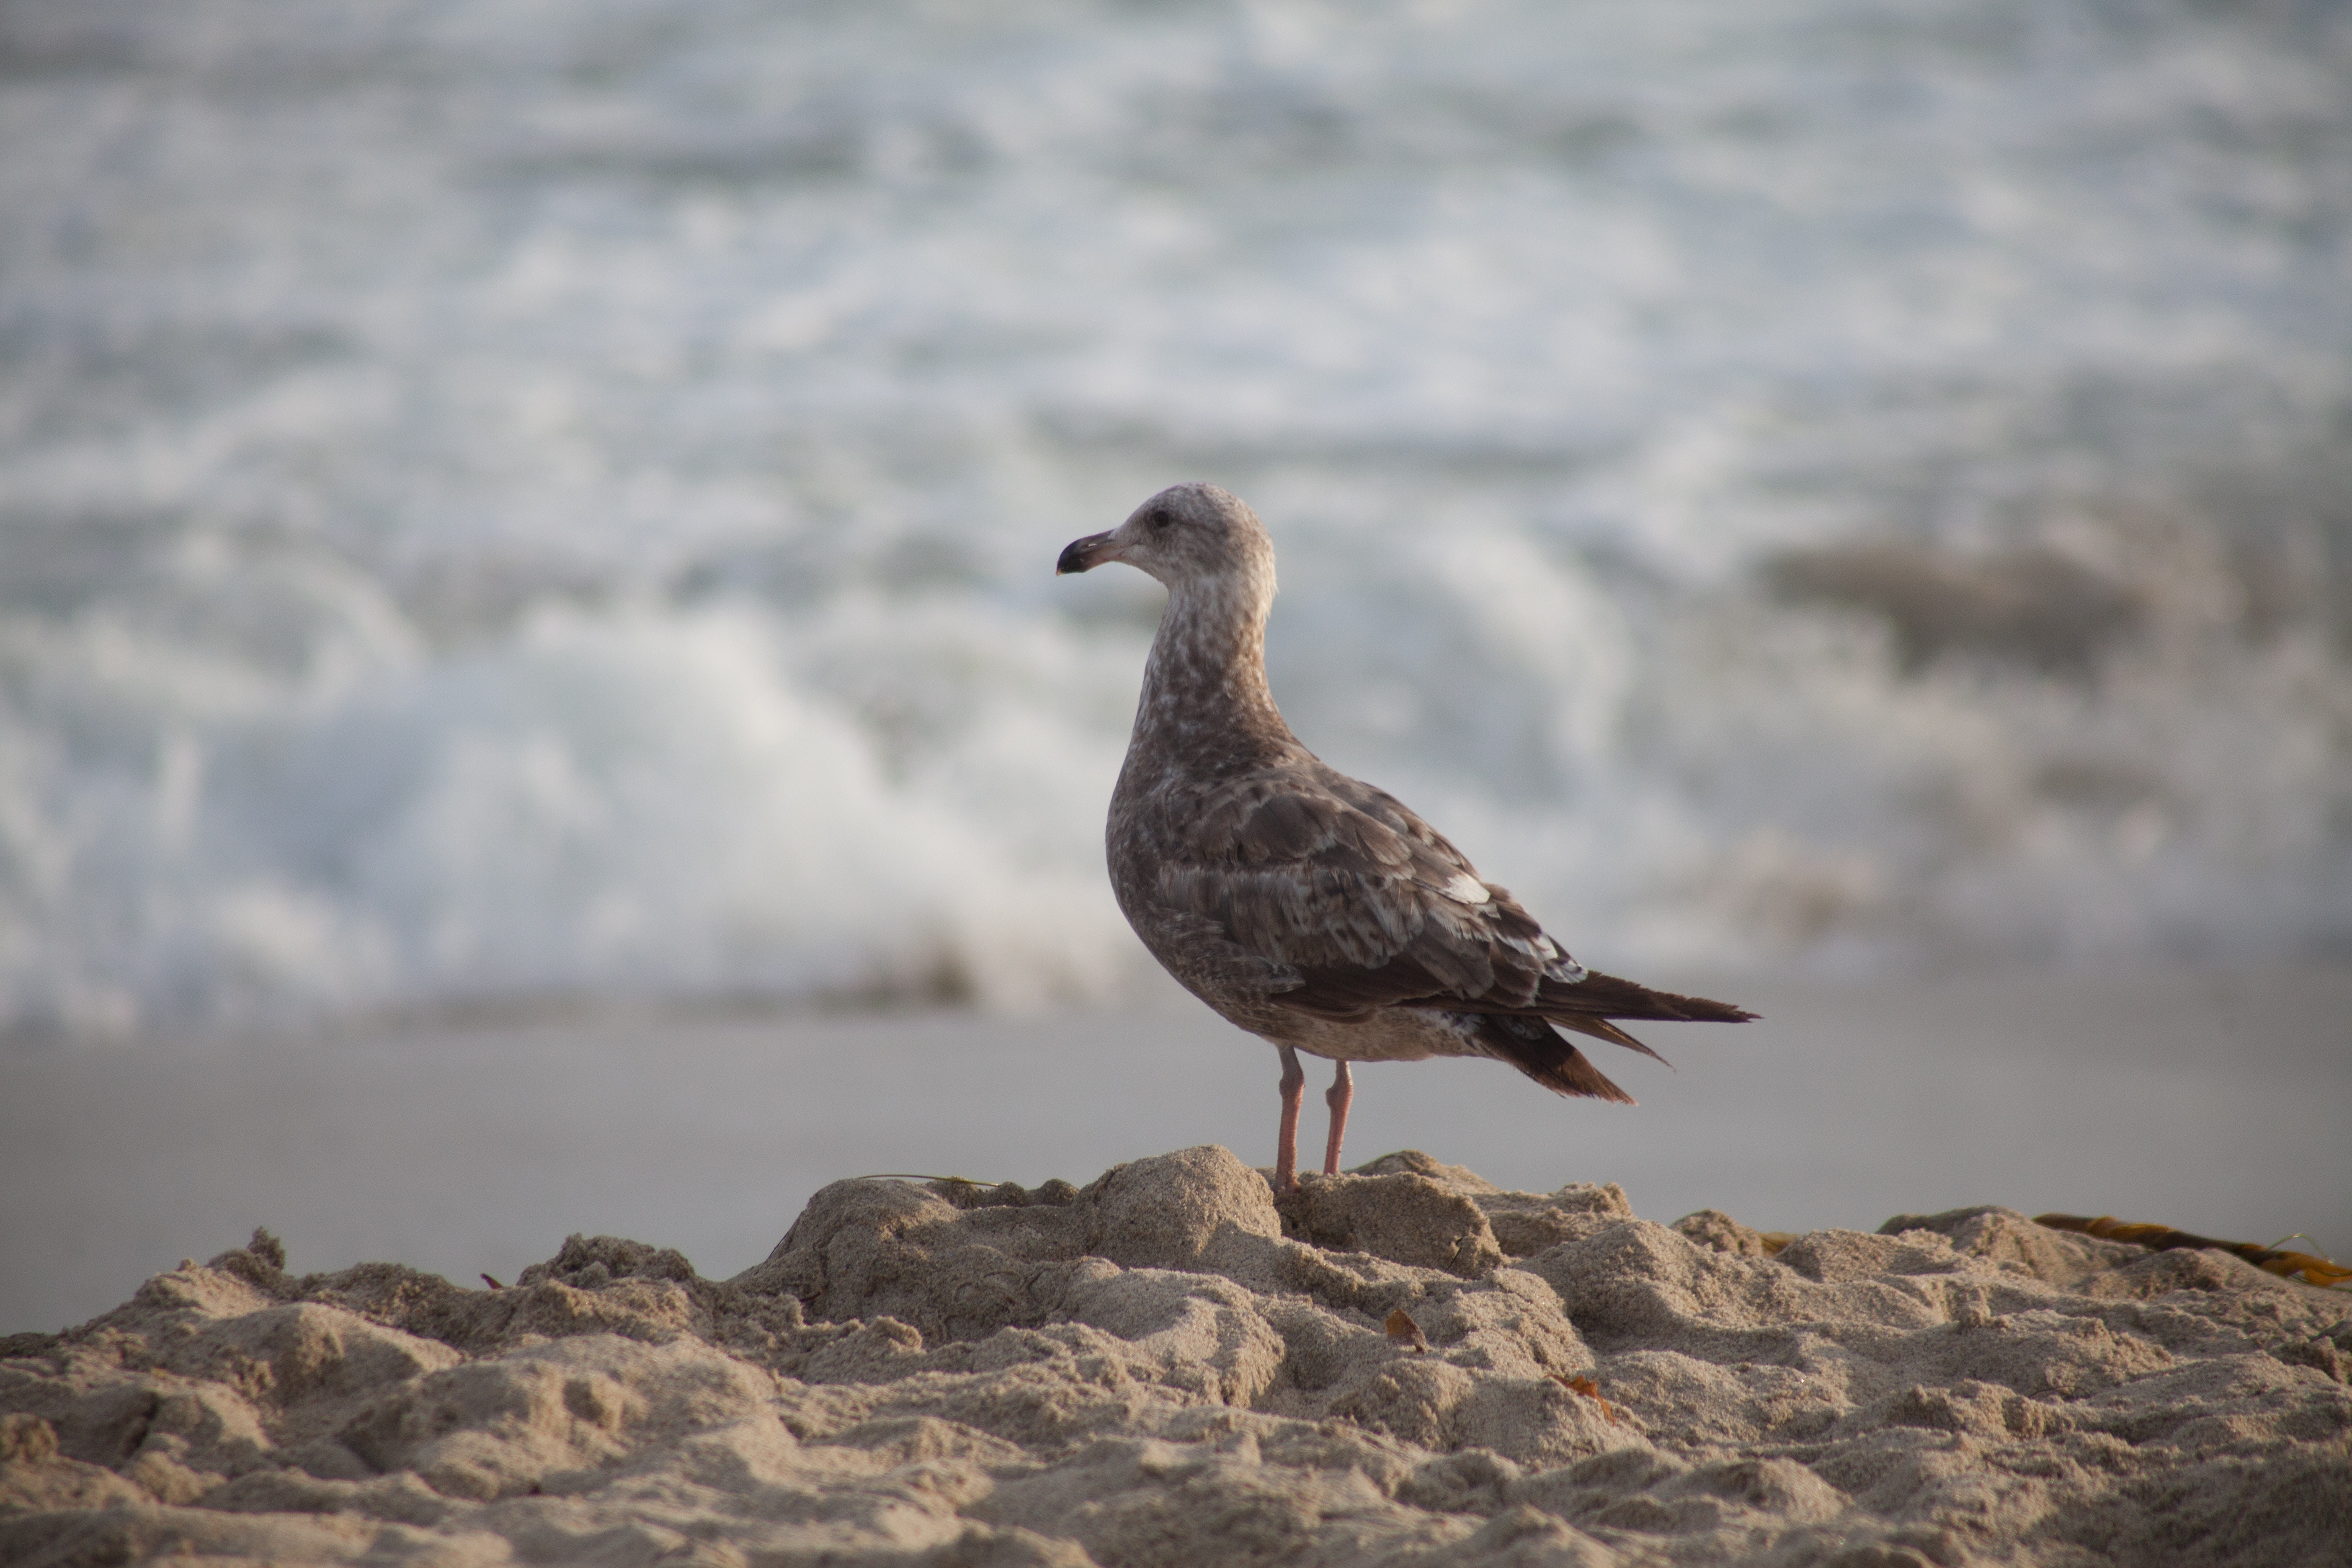
sea, bird, seabird, wildlife, gull, beak, fauna, vertebrate, shorebird, sandpiper, charadriiformes, calidrid